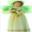
Label: girl